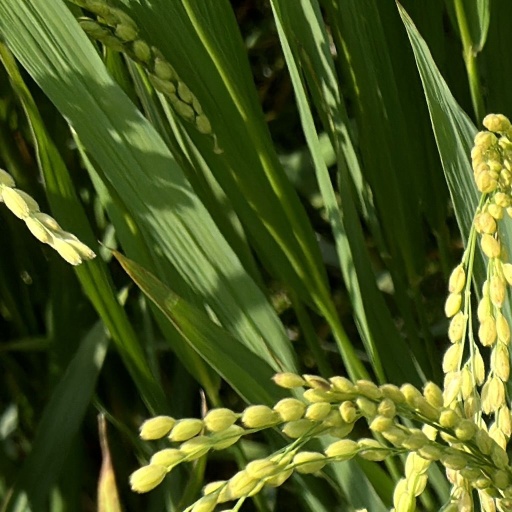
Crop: rice